NPO Energomash

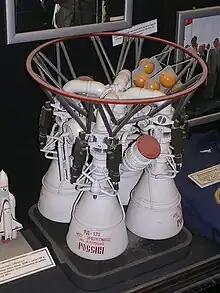
Model of the RD-170 Engine developed by NPO Energomash.

NPO Energomash "V. P. Glushko" is a major Russian rocket engine manufacturer. The company primarily develops and produces liquid propellant rocket engines. Energomash originates from the Soviet design bureau OKB-456, which was founded in 1946. NPO Energomash acquired its current name on May 15, 1991, in honor of its former chief designer Valentin Glushko.